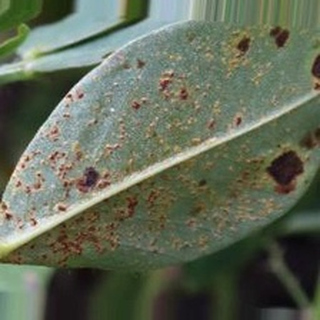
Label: groundnut_rust